Juana de la Concepción

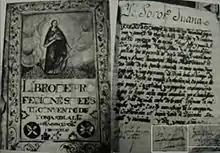
Cover and page of the confession of Sister Juana in the Book of Professions of Novices of the Order of the Immaculate Conception of Antigua Guatemala

Sister Juana de la Concepción (born Juana de Maldonado y Paz in 1598 in Santiago de Guatemala; died 1666 in Santiago de Guatemala) was a Guatemalan nun, writer, and poet.